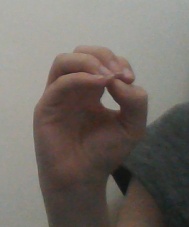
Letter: ha